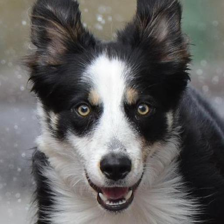
Label: animals